Château de Villette

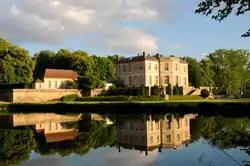
A view of the Château de Villette

The Château de Villette is a château (a French manor house) located in Condécourt, France, 40 km (24.8 mi) northwest of Paris. There are numerous outbuildings including a chapel and adjacent reception room, horse stable and greenhouse.